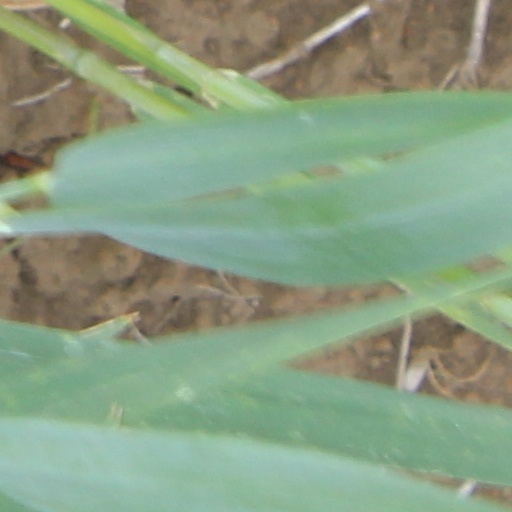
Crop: wheat